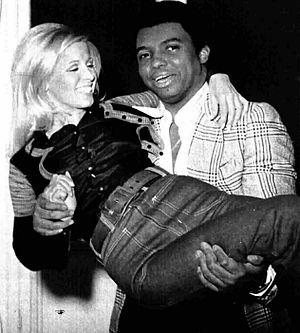
Wess & Dori Ghezzi est un duo italo-américain formé au début des années 1970 par la chanteuse italienne Dori Ghezzi et l'afro-américain Wess Johnson, ancien bassiste dans l'orchestre rhythm and blues de Rocky Roberts.